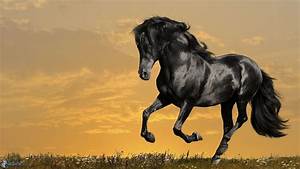
Label: cavallo